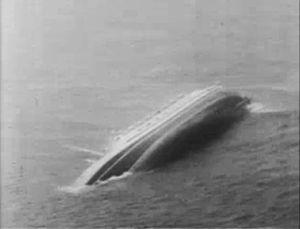
L’Andrea Doria était un paquebot transatlantique de l'Italian Line basé à Gênes. Il portait le nom d’un amiral génois du XVIᵉ siècle. L’Andrea Doria déplaçait 29 100 tonnes avec 500 membres d’équipage pour une capacité d’environ 1 200 passagers.
L’Île-de-France est un paquebot construit en 1927 par les Chantiers de Penhoët de Saint-Nazaire pour la Compagnie générale transatlantique. Il est détruit à Osaka en 1959 après avoir été utilisé pour le tournage du film Panique à bord.